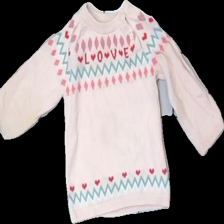
View: front
Type: Sweater
Category: Children
Brand: H&M
Colors: Pink, Blue, Red, Multicolor
Material: 100% cotton
Pattern: Other
Cut: Regular
Size: 80
Season: Winter
Stains: Major
Damage: fläckar arm
Damage location: middle left
Damage 2 location: middle left
Price range: <50
Recommended usage: Export
Description: rosa långärmad tjocktröja med vågiga ränder,prickar och text, stora fläckar på vänster arm